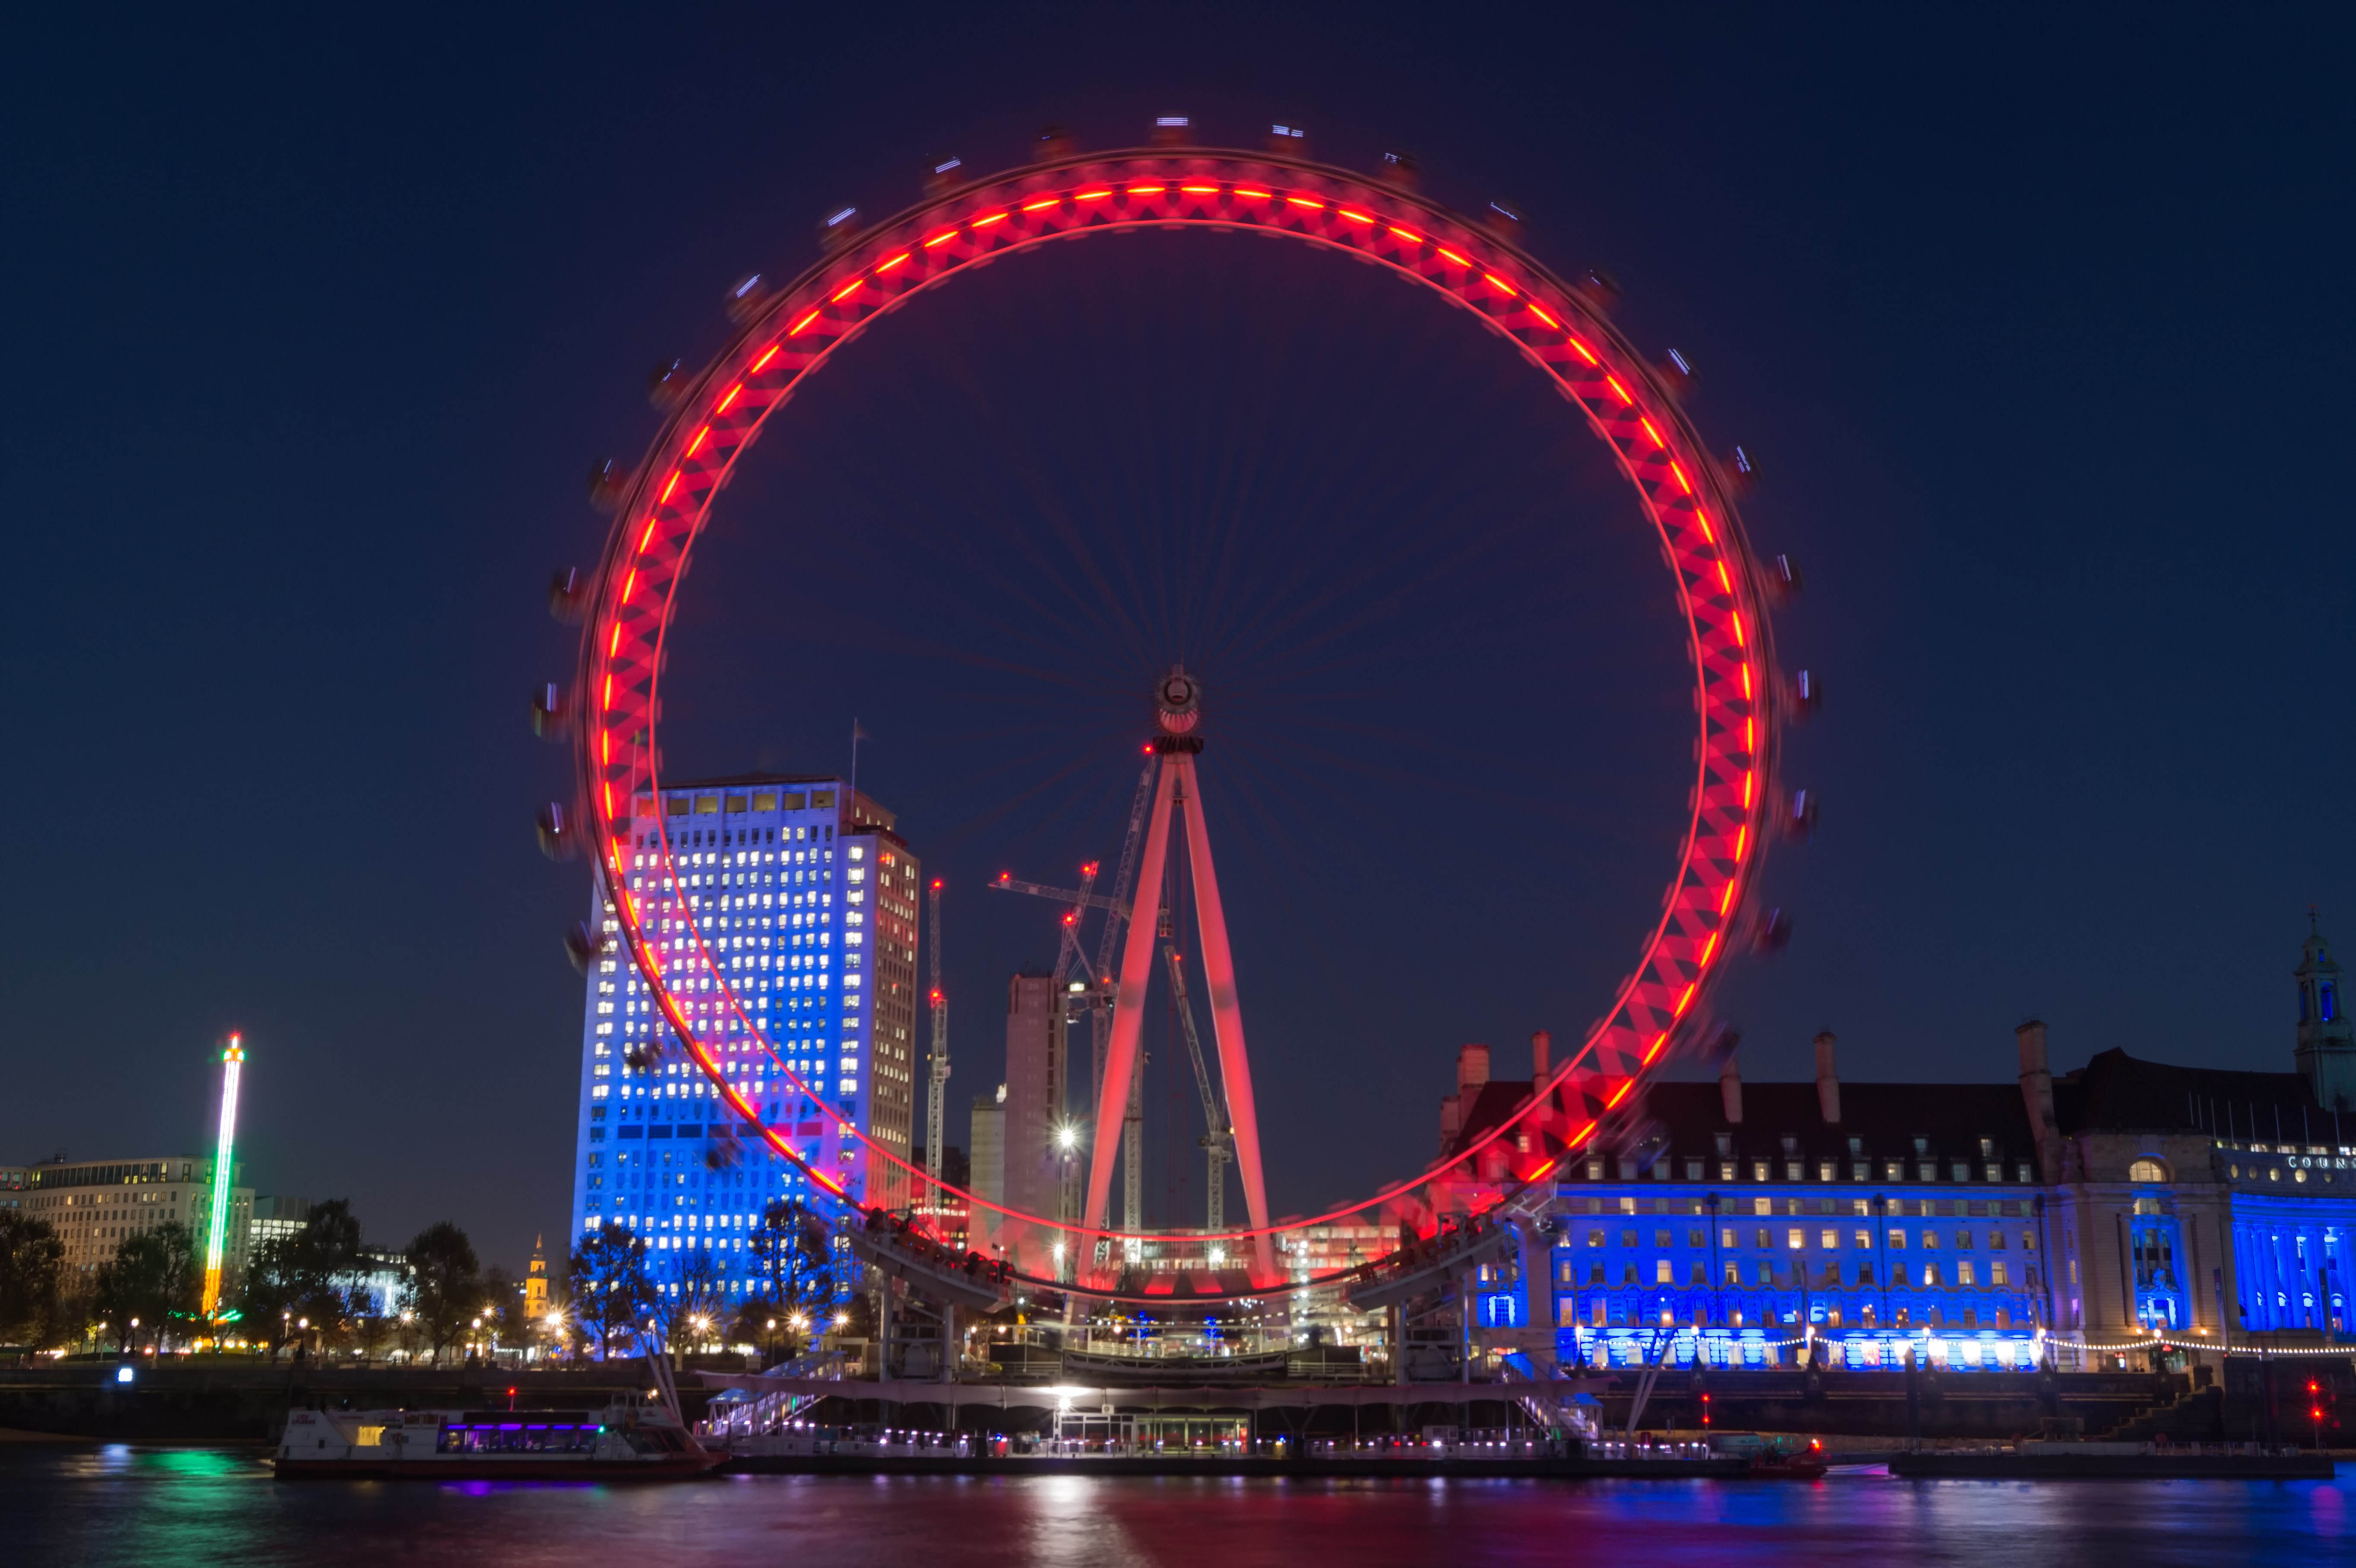
water, light, sky, sun, sunset, trail, night, hour, building, city, river, land, cityscape, dark, recreation, twilight, golden, reflection, red, ferris wheel, amusement park, park, landmark, blue, set, reflect, uk, england, south, long, capital, london, exposure, bank, buildings, reflecting, reflections, mark, scape, westminster, tourist attraction, thames, capitol, trails, reflects, outdoor recreation, geographical feature